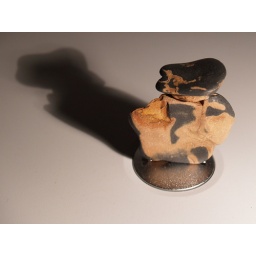
on top of my printer lit by my desk lamp